The Journal of Julius Rodman

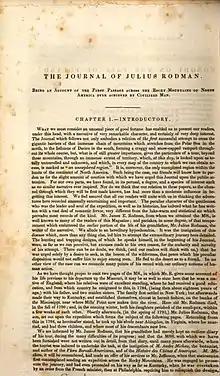

The Journal of Julius Rodman, Being an Account of the First Passage across the Rocky Mountains of North America Ever Achieved by Civilized Man is an unfinished serial novel by American author Edgar Allan Poe published in 1840.